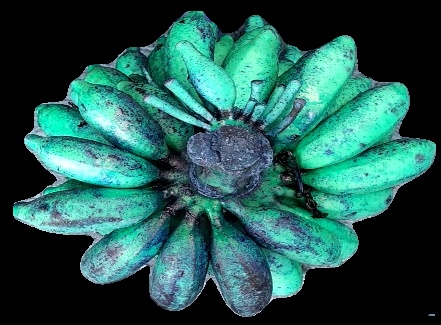
Variety: rasbale
Grade: grade3